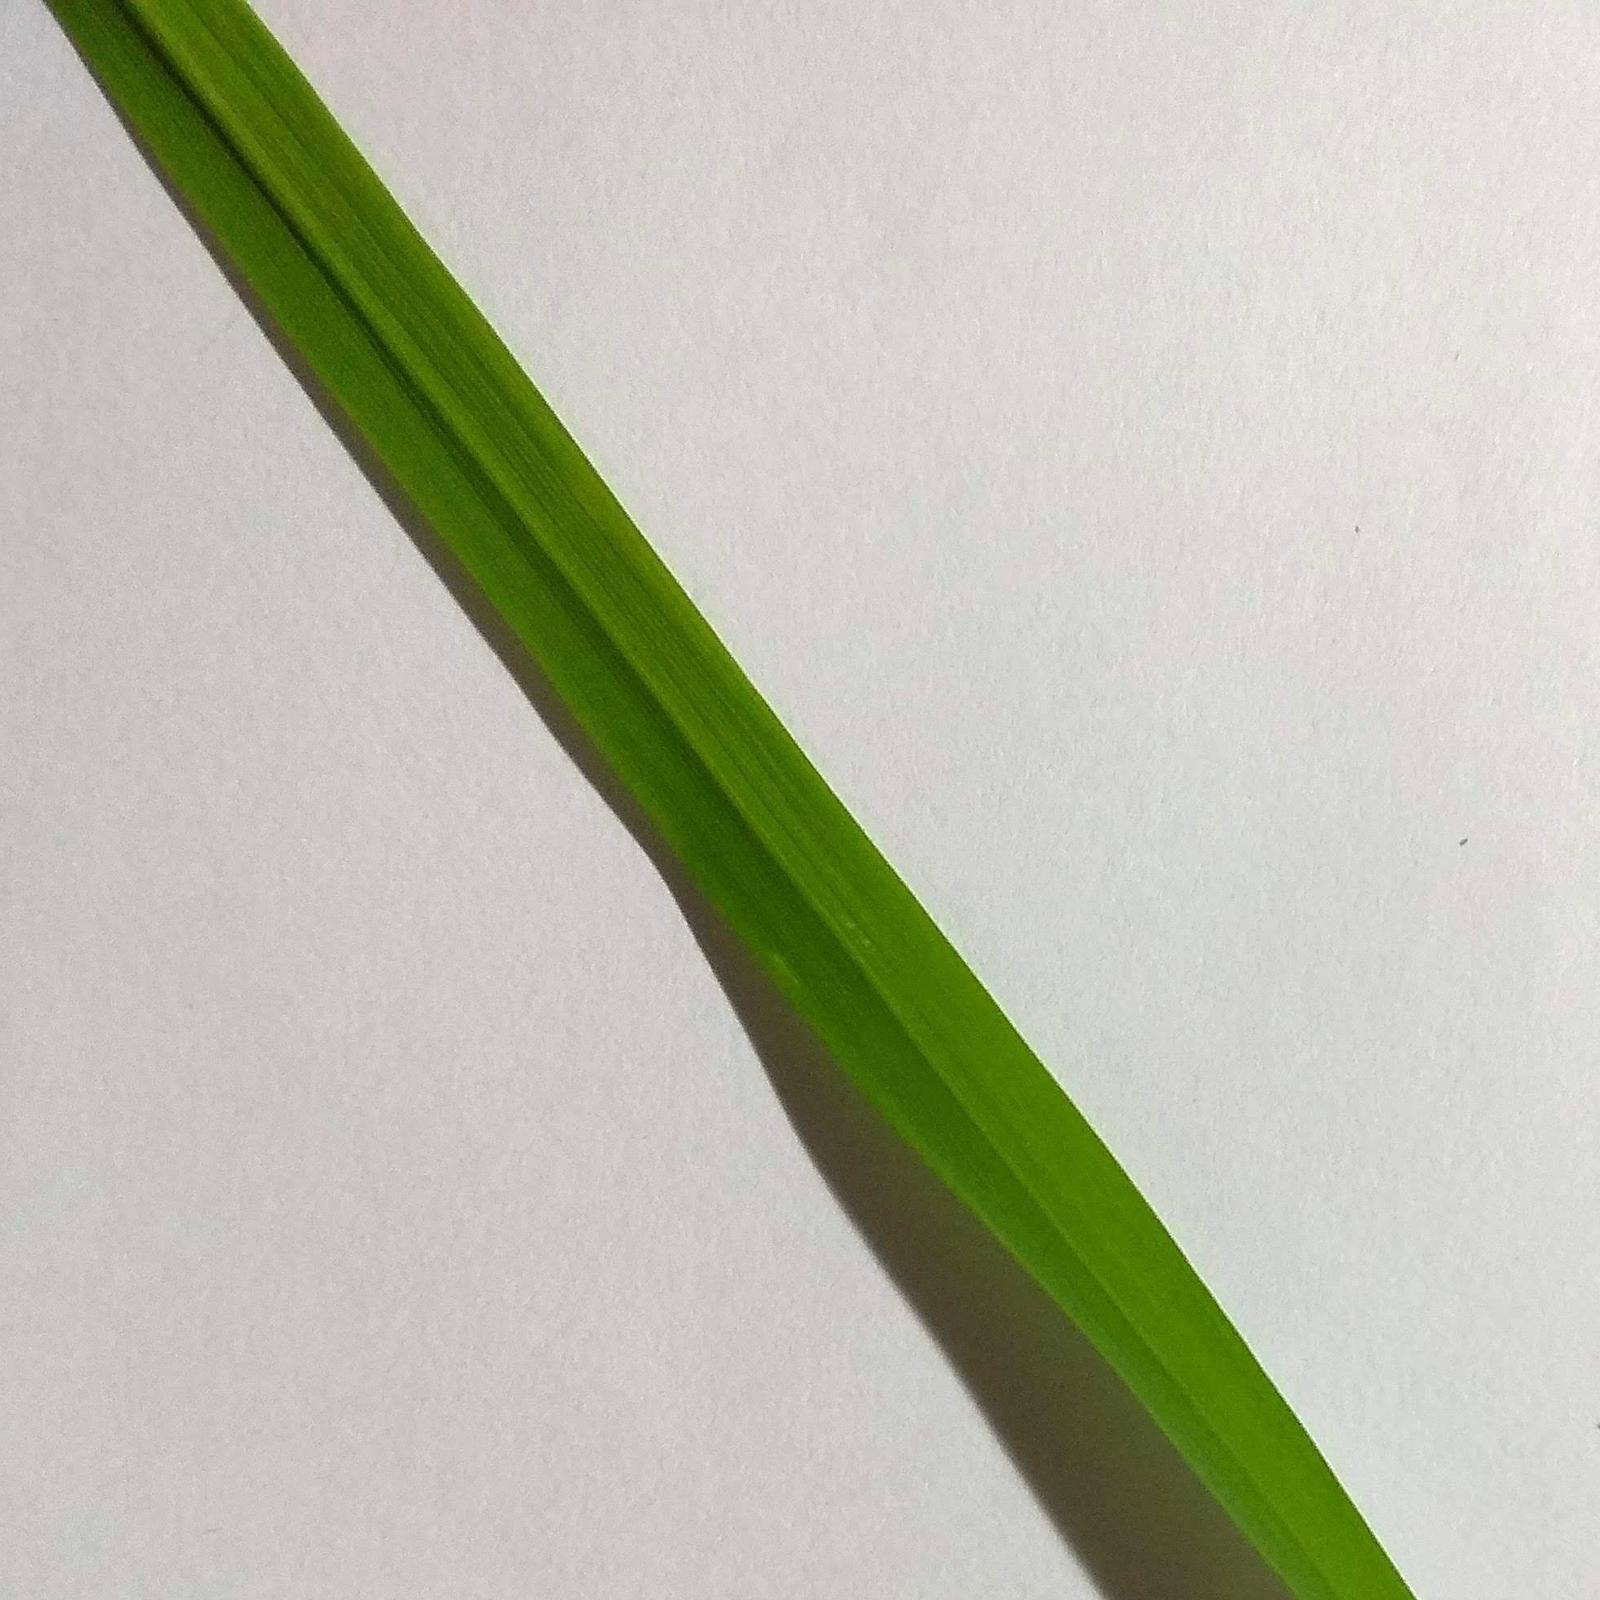
Nhãn: Healthy